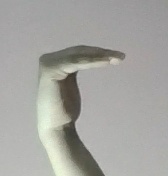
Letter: haa